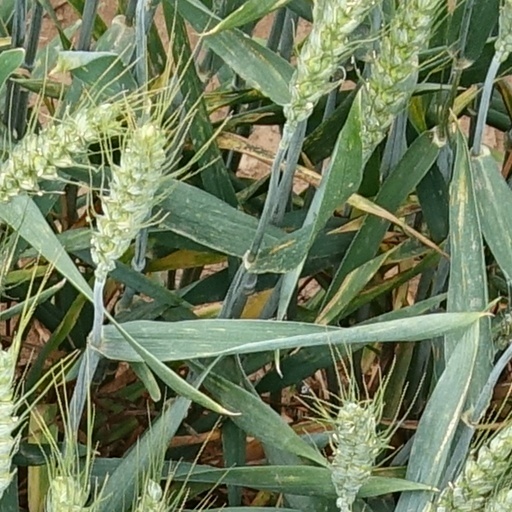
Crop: wheat